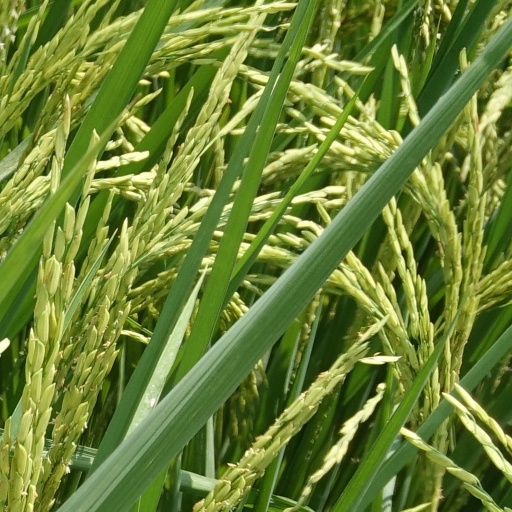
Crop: rice